Eric Owens (baseball)

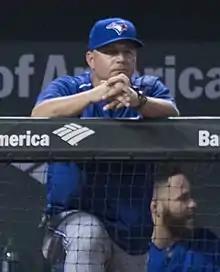
Owens with the Toronto Blue Jays in 2016

Eric Blake Owens (born February 3, 1971) is an American former professional baseball outfielder. He played for five Major League Baseball (MLB) teams from 1995 through 2003.